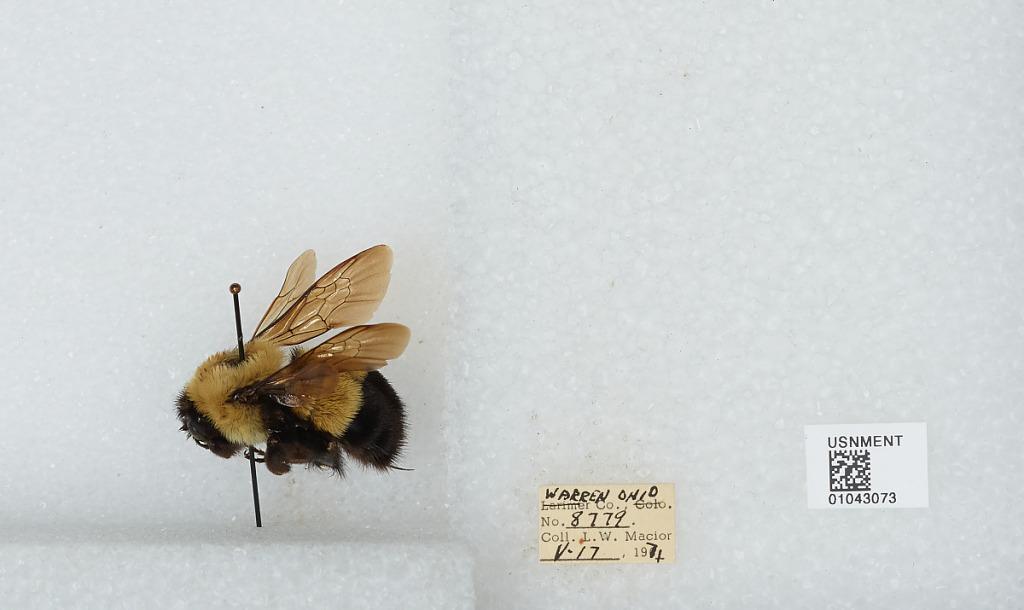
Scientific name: Bombus (Bombus) affinis Cresson
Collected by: L. Macior
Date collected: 1971-5-17
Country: United States
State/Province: Ohio
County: Warren
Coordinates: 39.4242, -84.1856